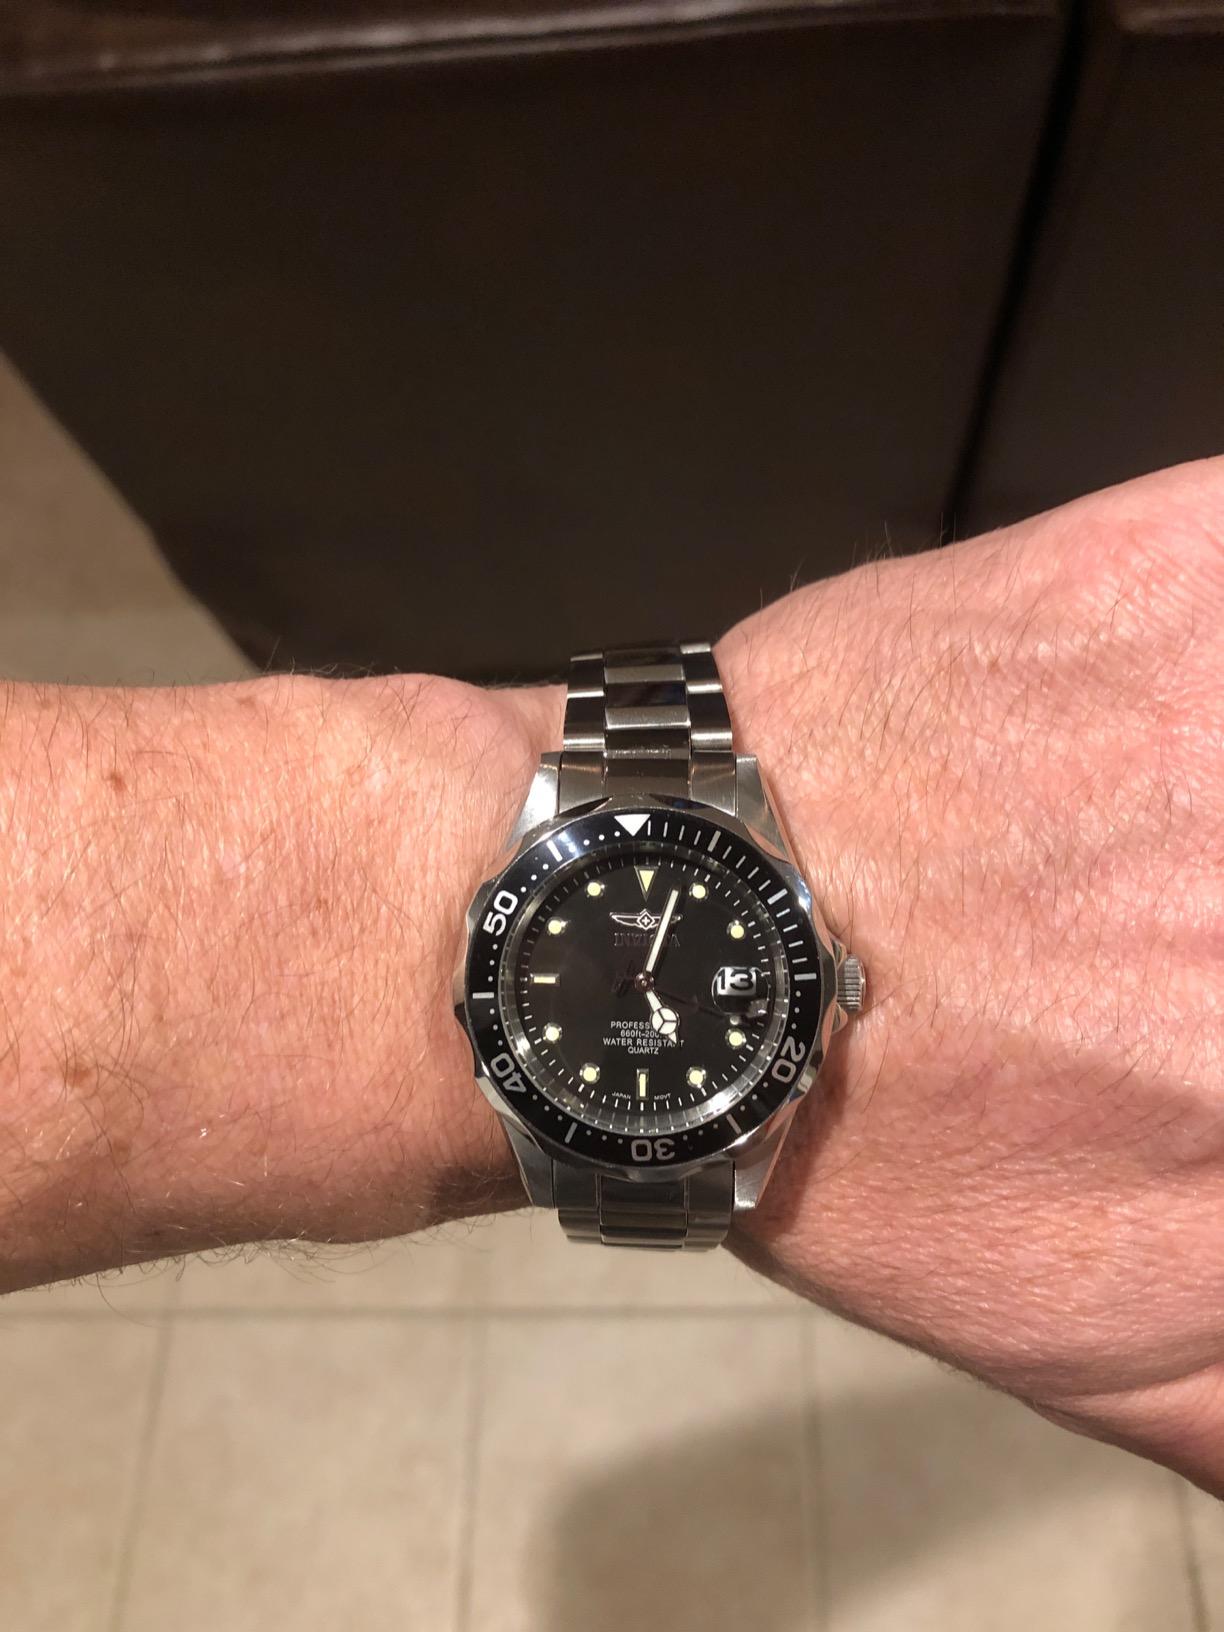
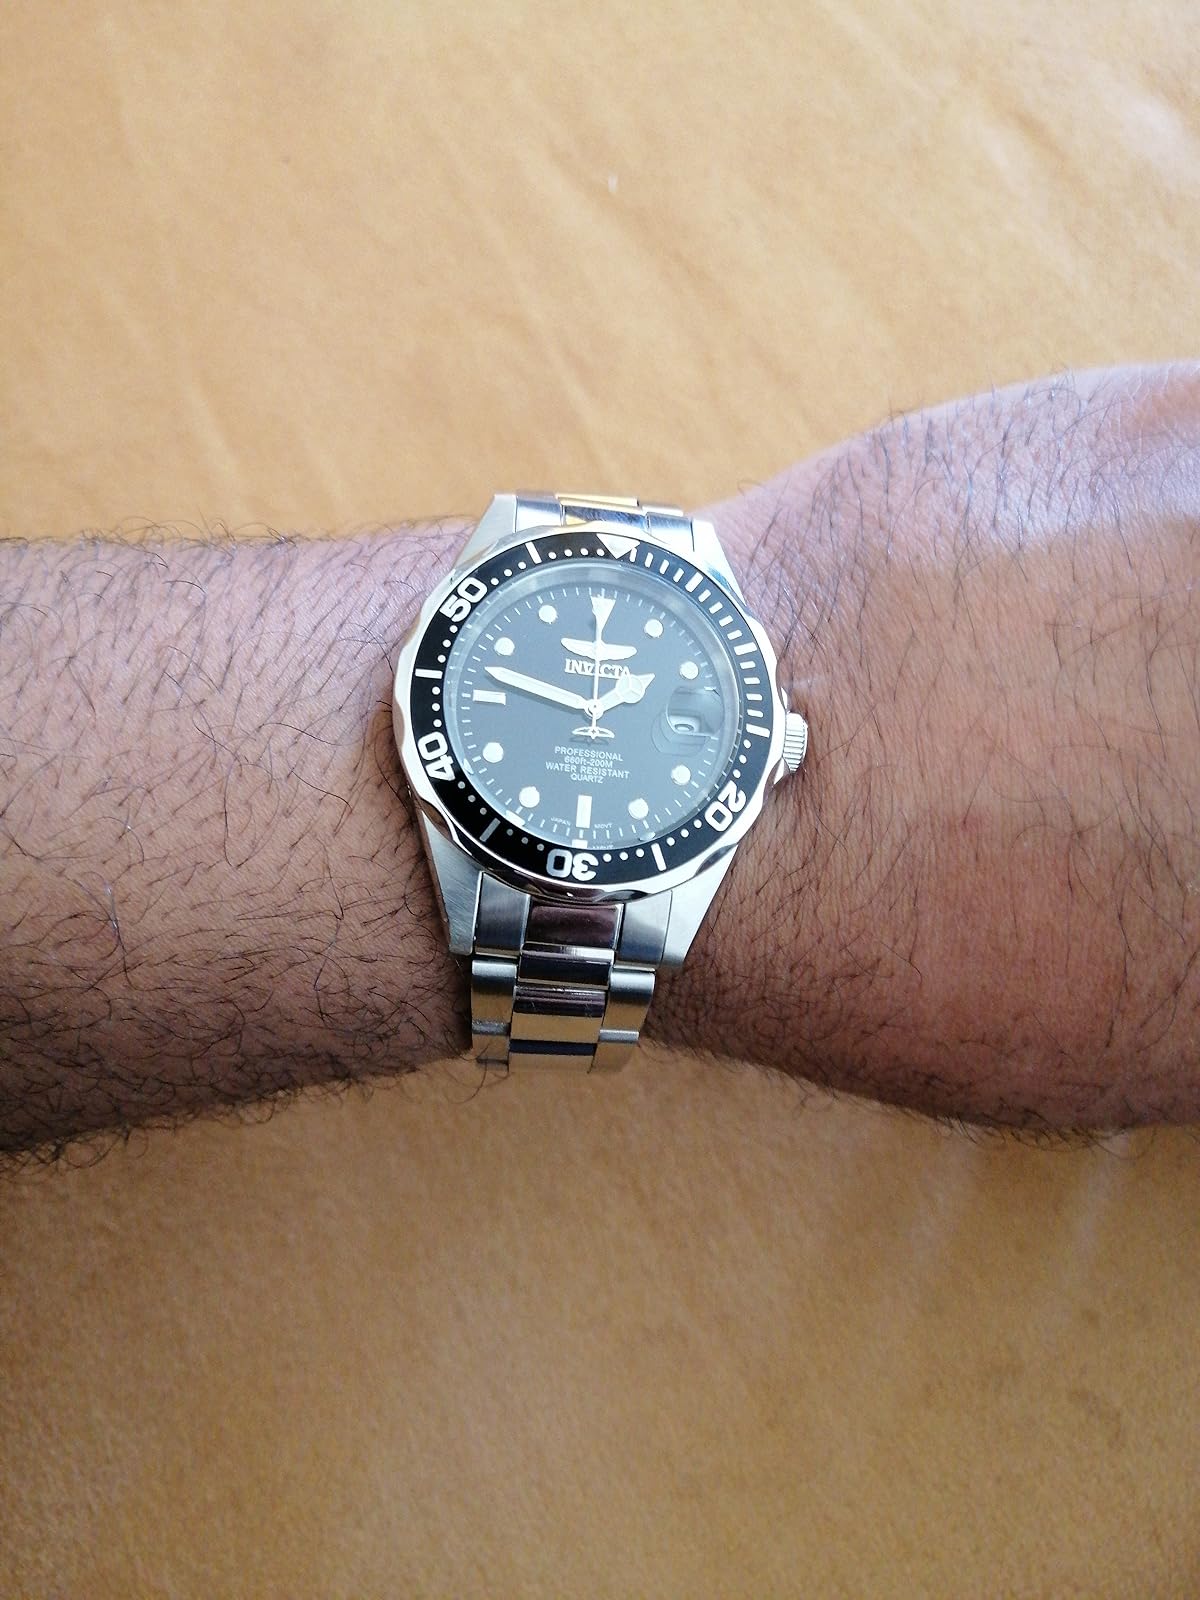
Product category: accessories_watch
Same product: yes